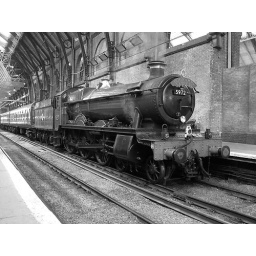
Seen earlier this year, converted to black and white in Filterstorm for iPad. Canon S90.